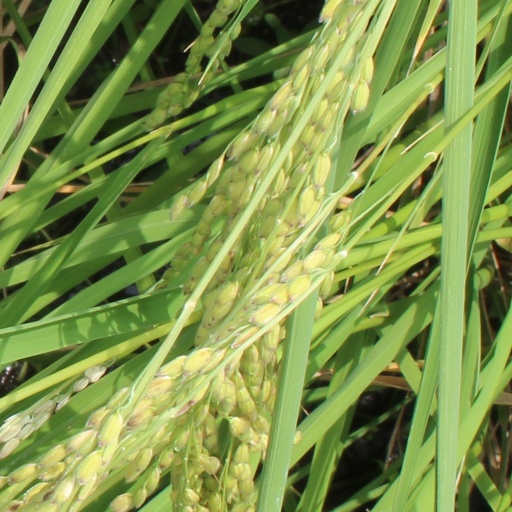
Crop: rice